Firangiz Sharifova

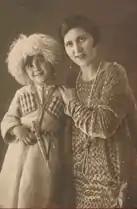
Firangiz Shafirova with her mother Marziyya Davudova

Firangiz Sharifova was born on 6 February 1924 in Baku in the family of the leading figures of the national theater Abbas Mirza Sharifzadeh and Marziyya Davudova. Her father was unjustly arrested in 1937 and shot as an enemy of the people. He was acquitted posthumously in 1956. At the age of six, Sharifova's father took her on stage as the sister of his character Sevyar in the play "Oktay Elolu". At the age of eight, she played Gunduz in “Sevil”. The same year, she entered the first grade of the high school and started to study in Russian.